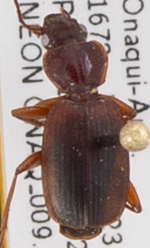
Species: Cymindis planipennis
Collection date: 2018-09-25
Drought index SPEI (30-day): -2.09
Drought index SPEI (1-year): -2.09
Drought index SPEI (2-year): -0.926